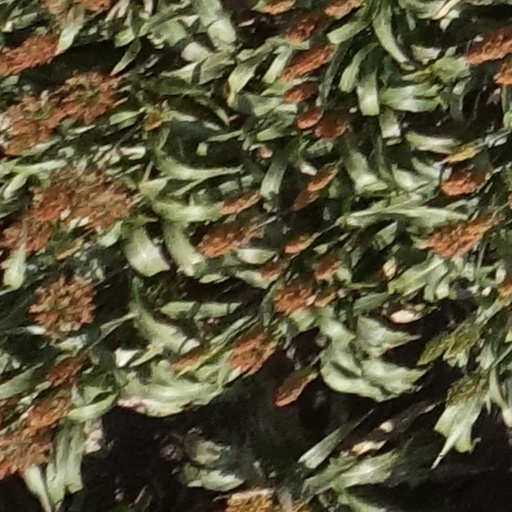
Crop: sorghum